League of Legends: Season 3 World Championship

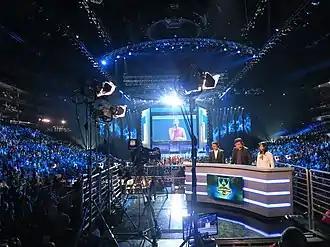
Broadcast desk during the playoffs

The 2013 World Championship final was watched over Twitch by over 32 million people, with a peak of 8.5 million concurrent views, a large increase from the 2012 finals of 8.2 million viewers, with 1.1 millions peak concurrent ones. The numbers shattered the previous records for any eSports event. These numbers were much higher than those of other competitor eSports events for Dota 2 and Starcraft 2, the former of which only reached one million concurrent viewers.